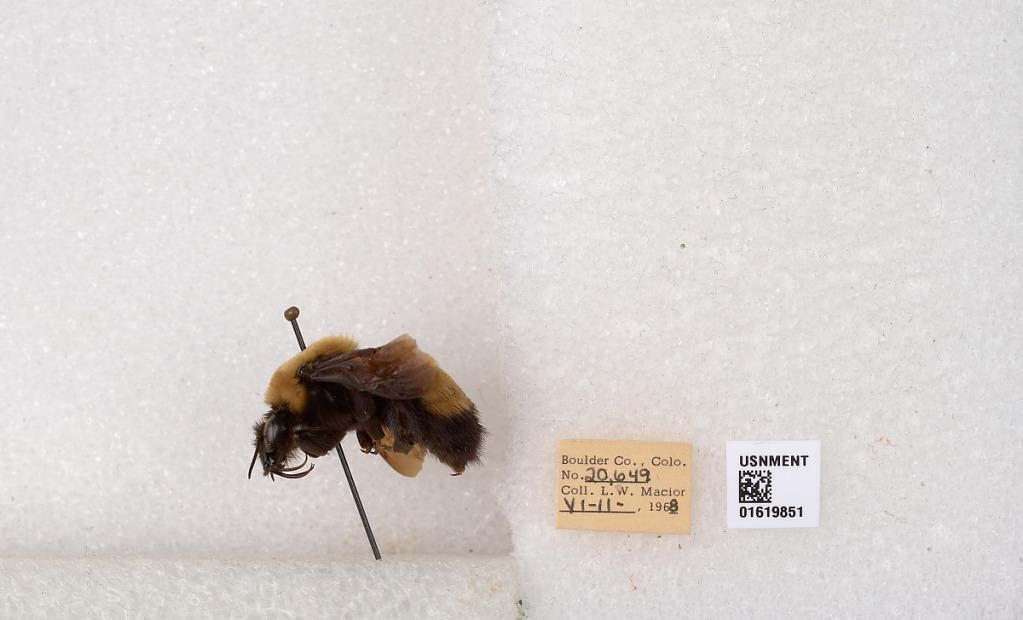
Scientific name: Bombus (Bombus) nevadensis Cresson